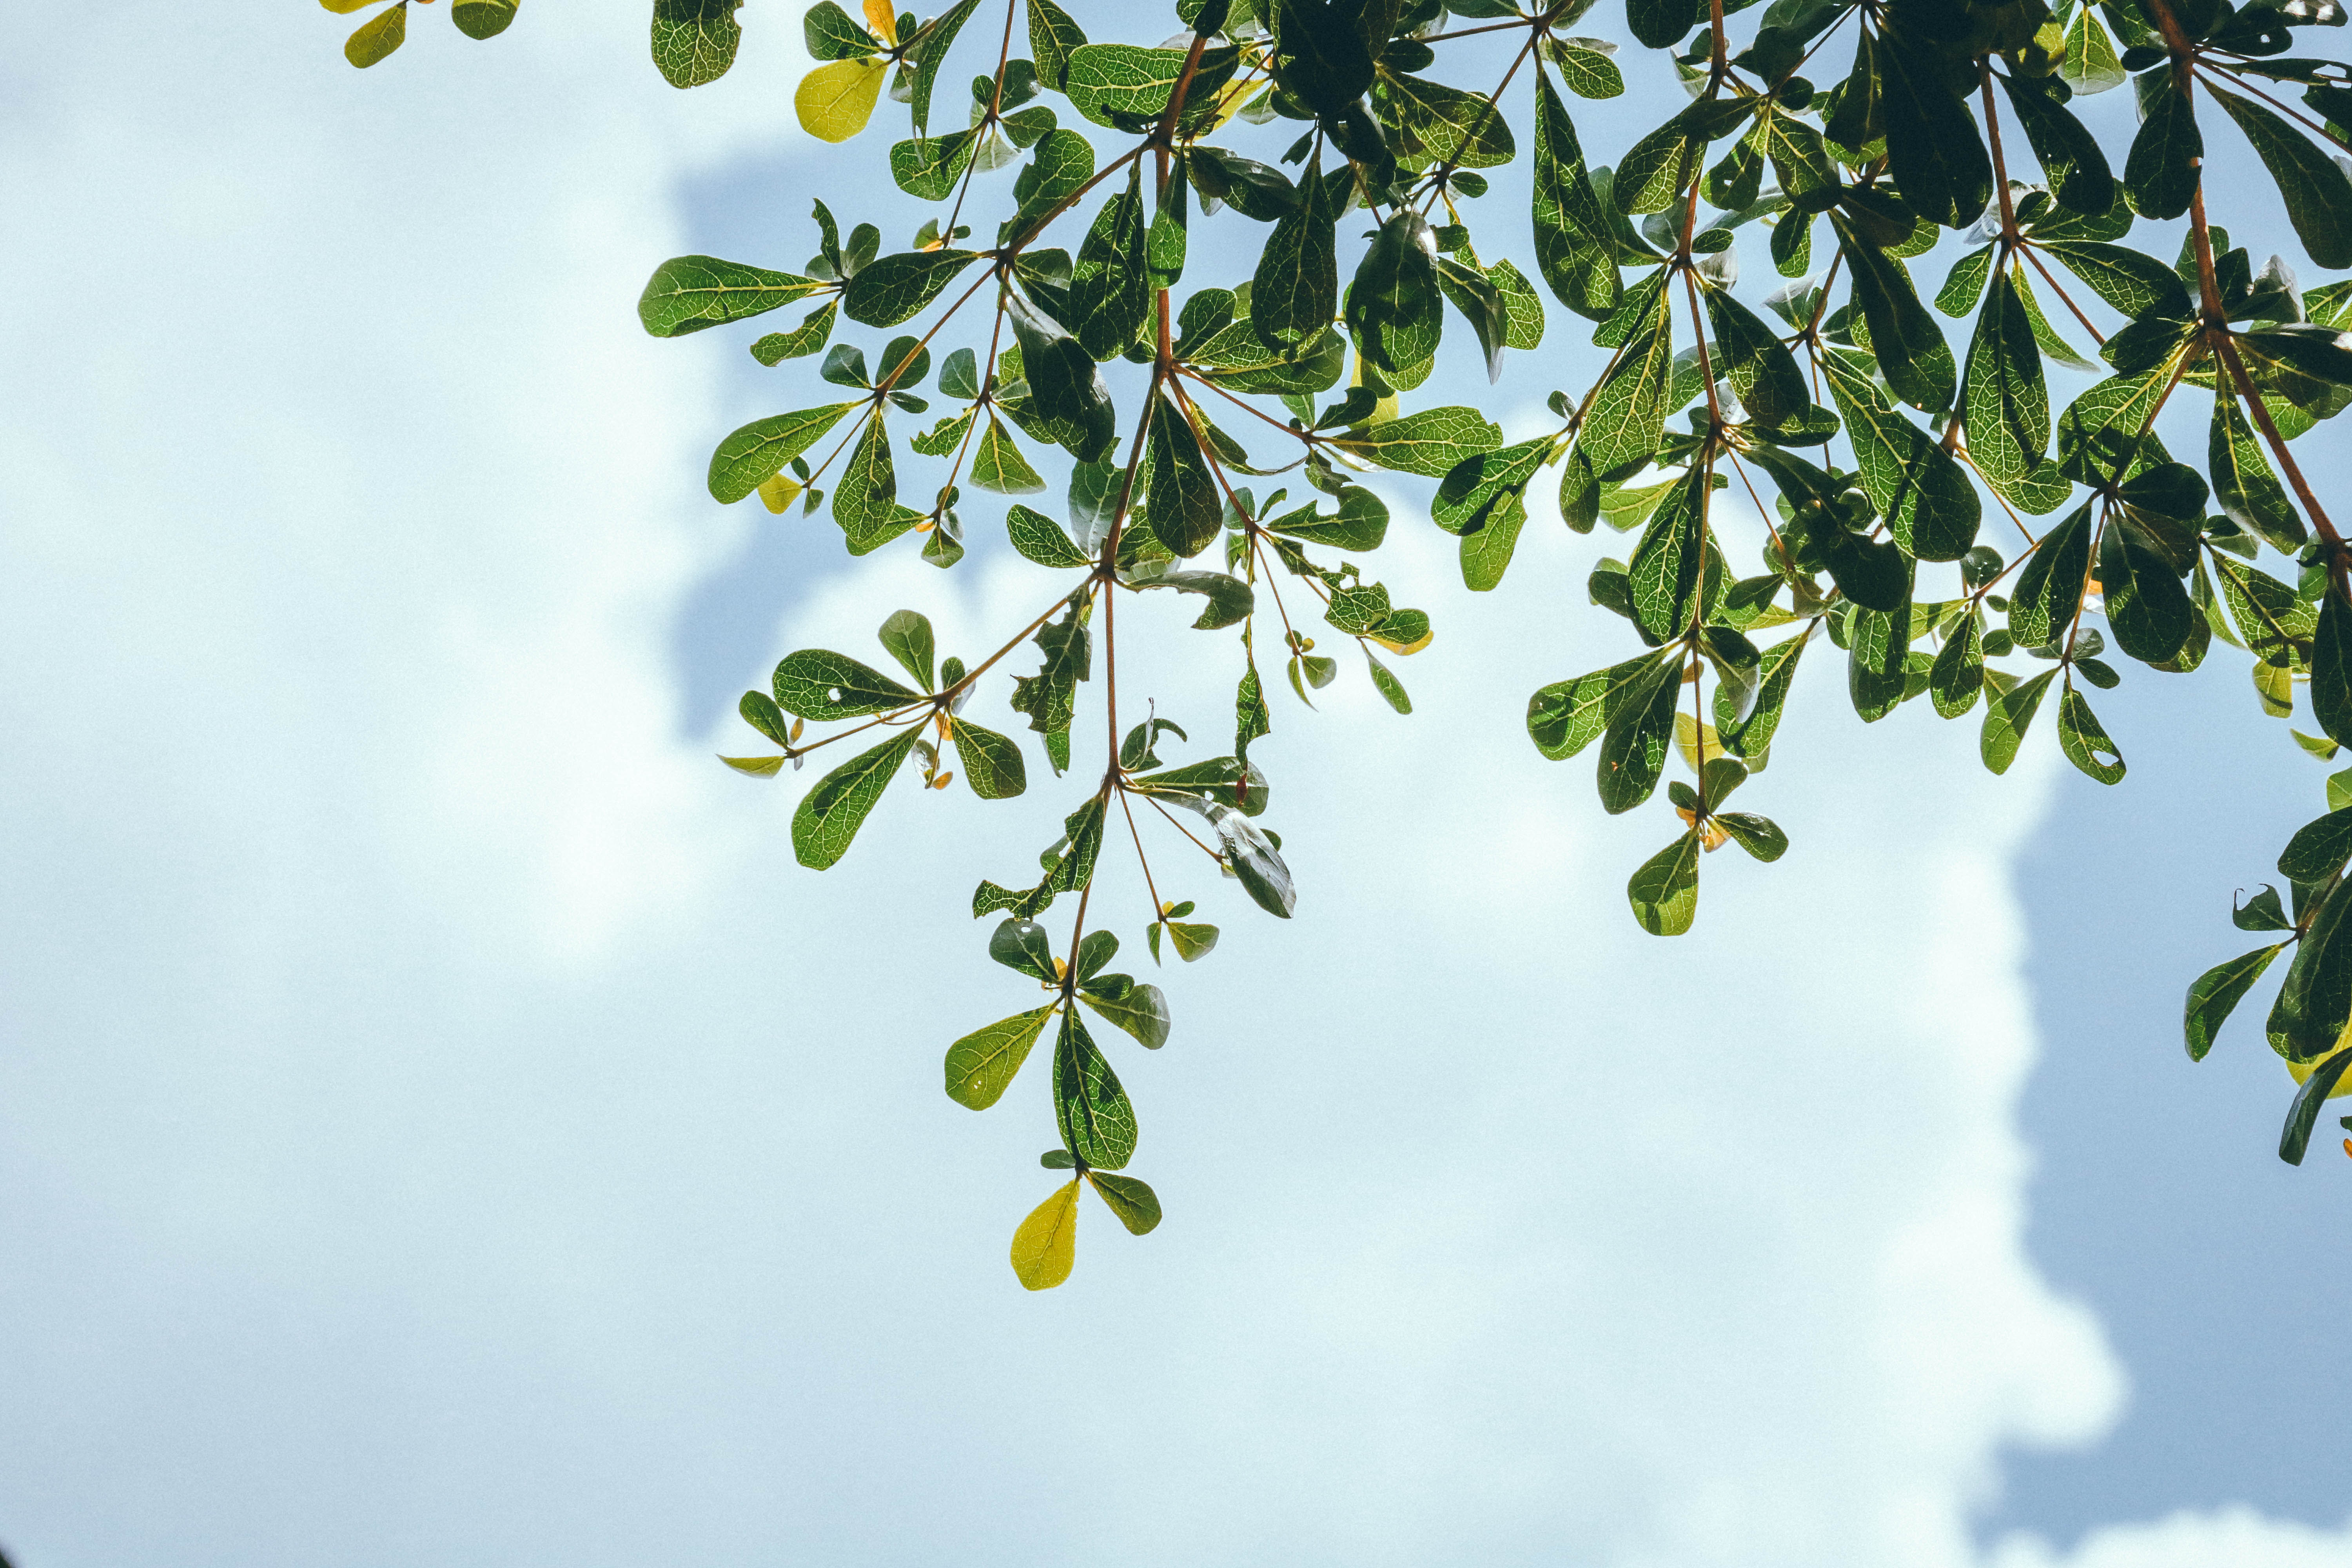
tree, branch, blossom, cloud, plant, sky, sunlight, leaf, flower, food, green, produce, botany, flora, flowering plant, woody plant, land plant